Rhea County Courthouse

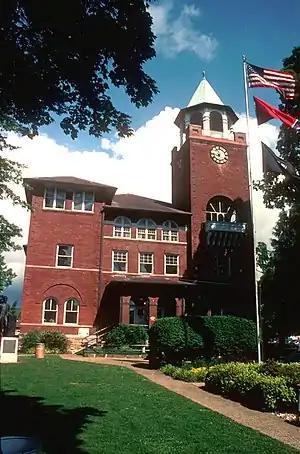
The Rhea County Courthouse

The Rhea County Courthouse is a historic county courthouse in the center of Dayton, the county seat of Rhea County, Tennessee. Built in 1891, it is famous as the scene of the Scopes trial of July 1925, in which teacher John T. Scopes faced charges for including Charles Darwin's theory of evolution in his public school lesson. The trial became a clash of titans between lawyers William Jennings Bryan for the prosecution and Clarence Darrow for the defense, and epitomizes the tension between fundamentalism and modernism in a wide range of aspects of American society. The courthouse, now also housing a museum devoted to the trial, was designated a National Historic Landmark in 1976.